Raïsa Schoon

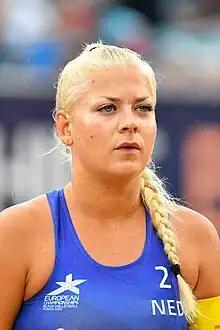
2022 in Munich

Raïsa Schoon (born 3 October 2001) is a Dutch beach volleyball player. She competed in the 2020 Summer Olympics. Schoon shares the same birthday with her partner Katja Stam.